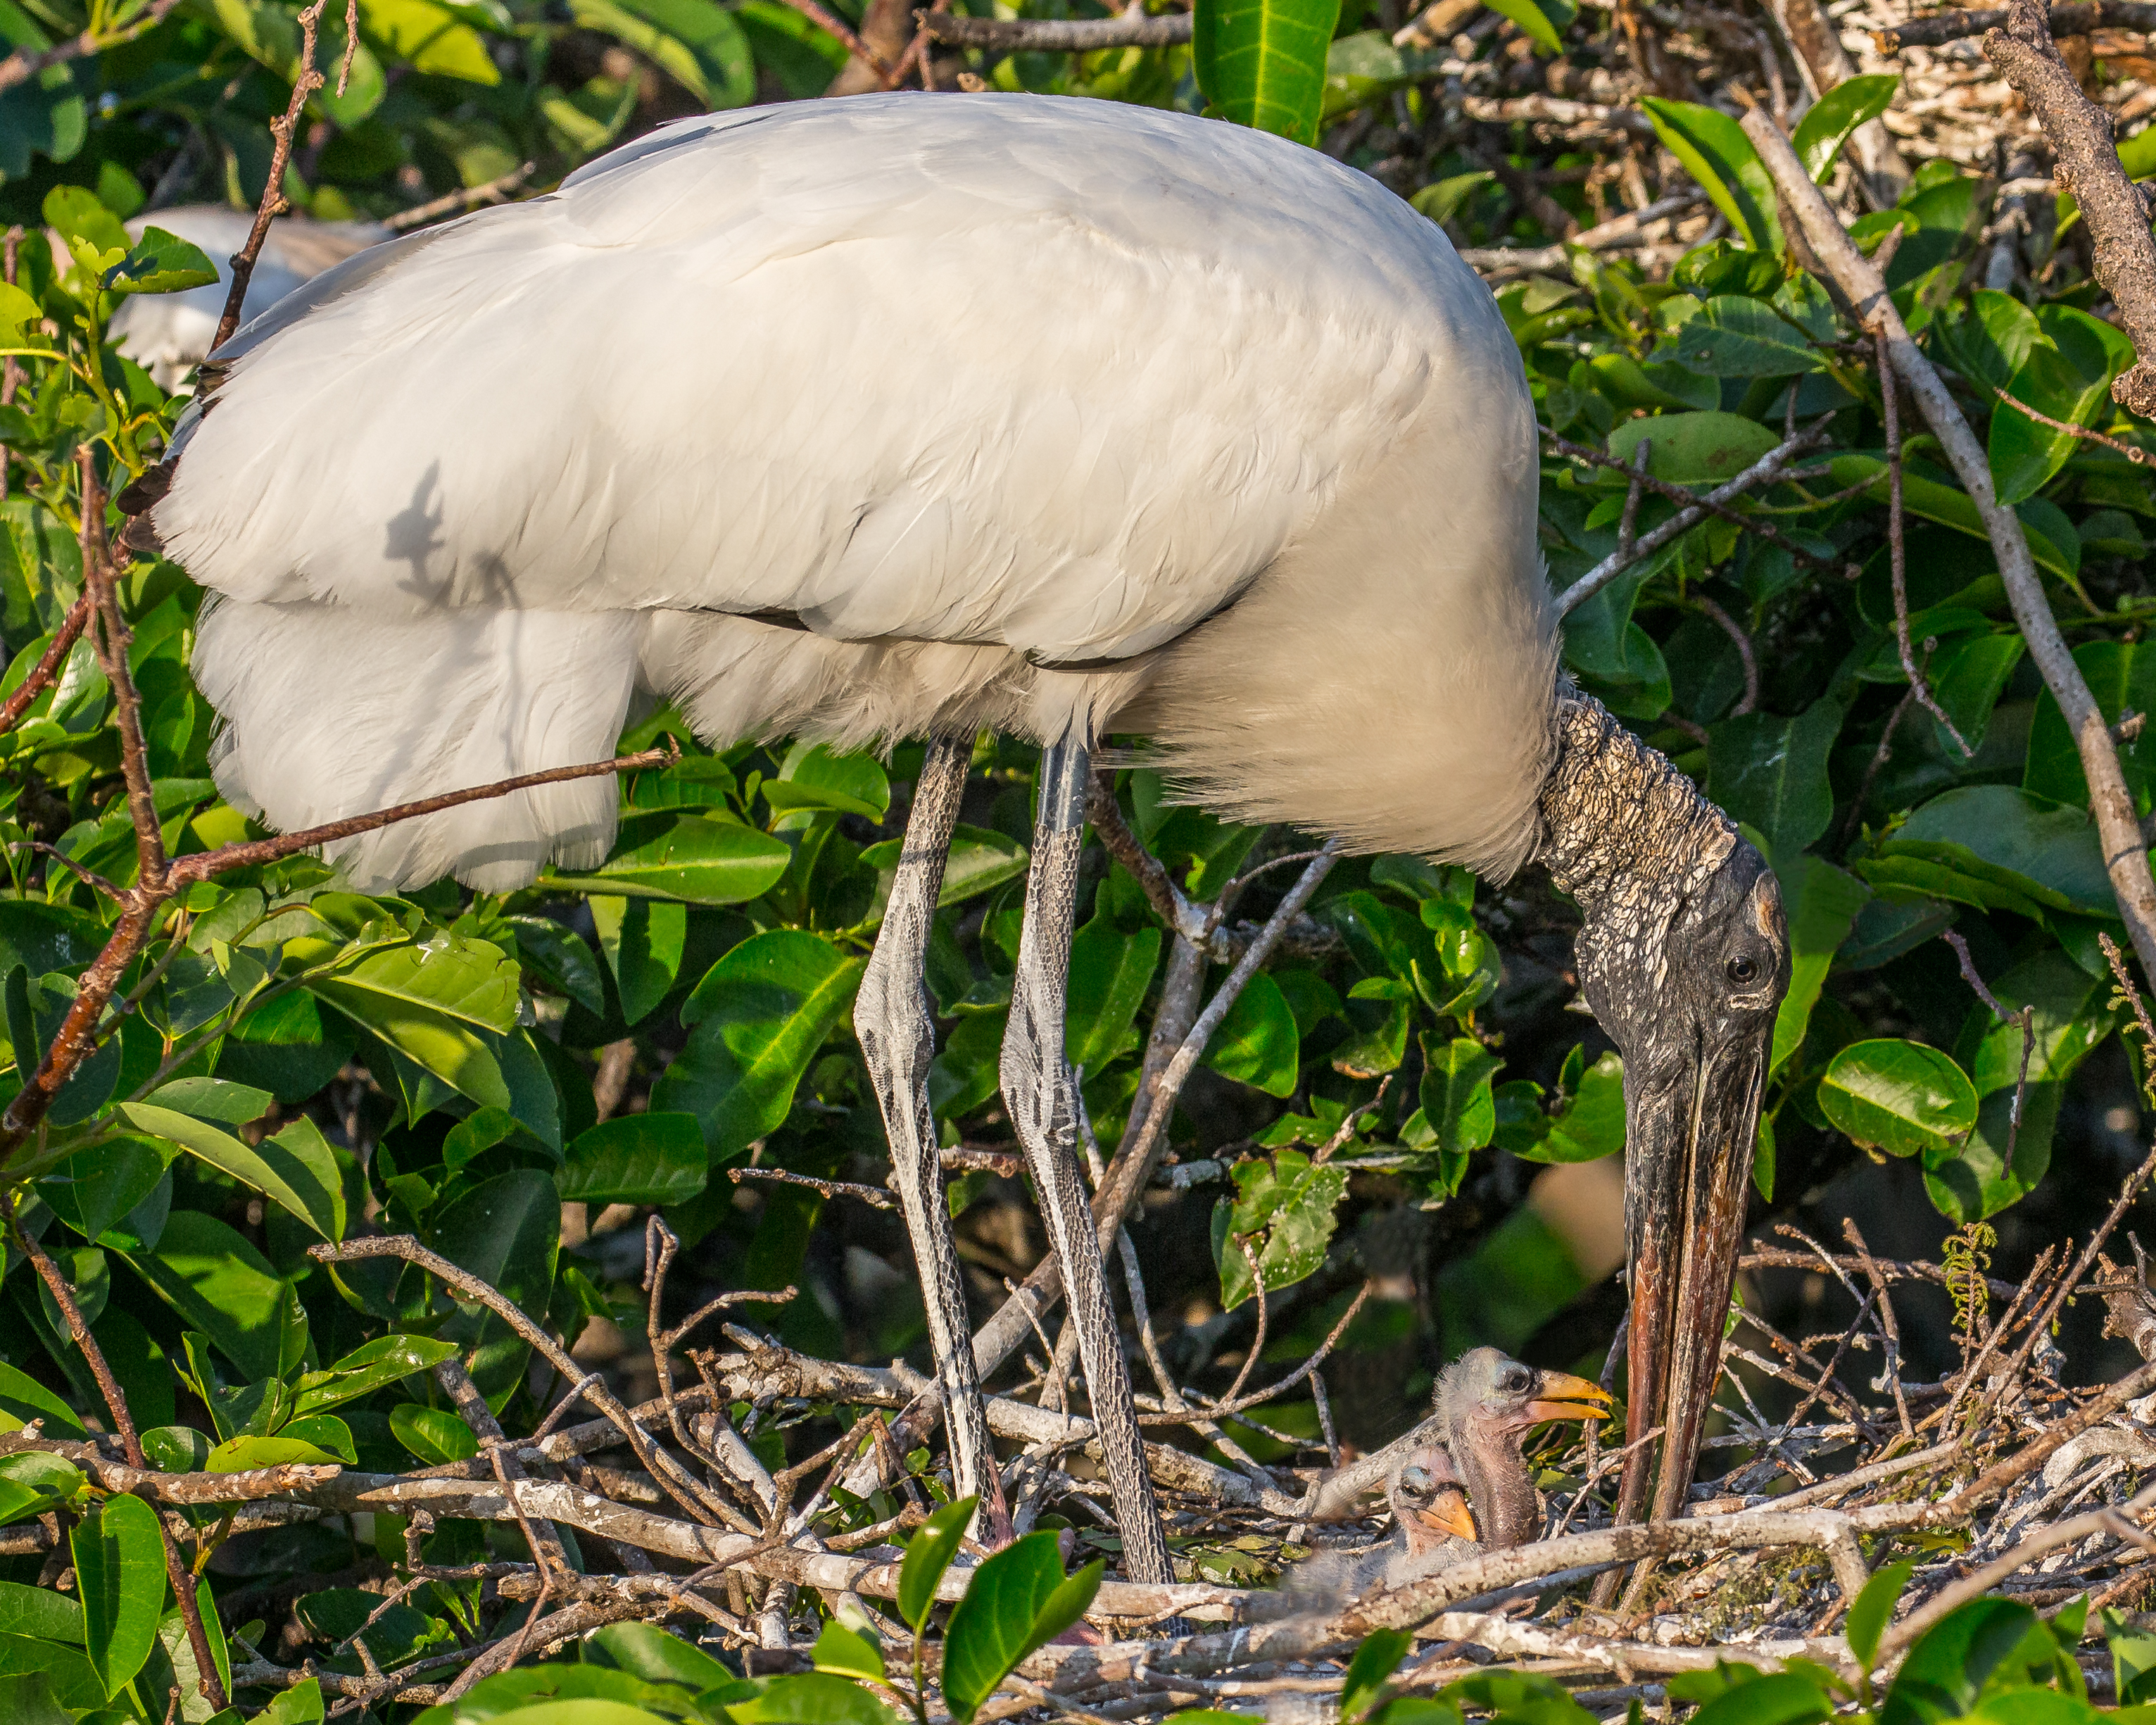
nature, forest, bird, wildlife, jungle, beak, fauna, woodland, nest, chicks, florida, adult, andymorffew, morffew, naturethroughthelens, woodstork, wakodahatcheewetlands